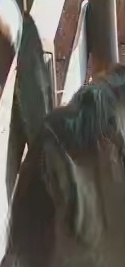
Face region: ears (position_of_ears)
Pain indicator: not_present